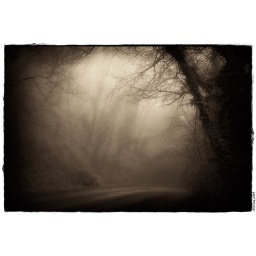
Dreams "in" black & white pt. 8 - Road in the Mist